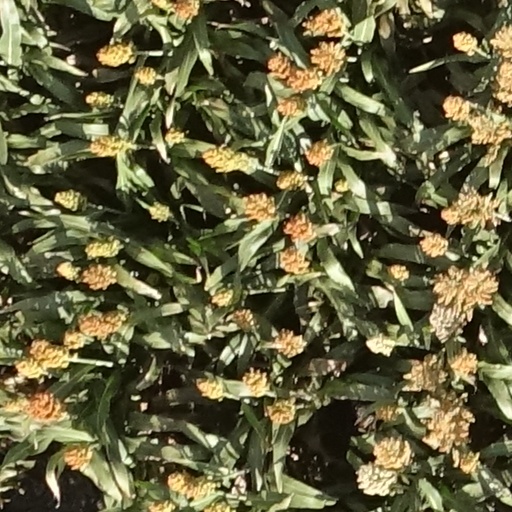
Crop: sorghum